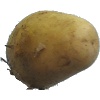
Label: Potato White 1